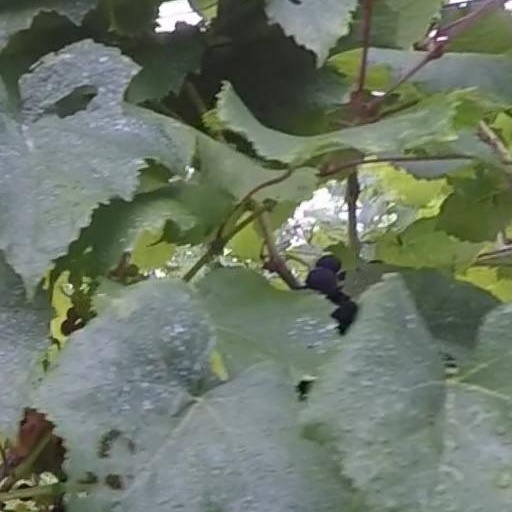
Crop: grape